Rogéria Gomes

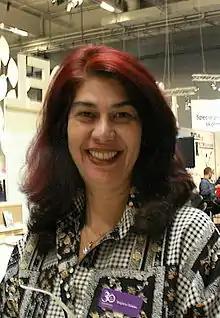
Rogéria Gomes at the Gothenburg Book Fair, 2014

Rogéria Gomes (born in 1962) is a Brazilian radio and theatrical producer. She is a cultural journalist and works for both radio and magazines. In 2011 she released "As grandes damas", a book on the history of Brazilian theatre.